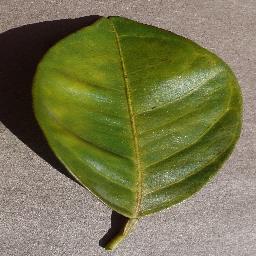
Label: Orange___Haunglongbing_(Citrus_greening)